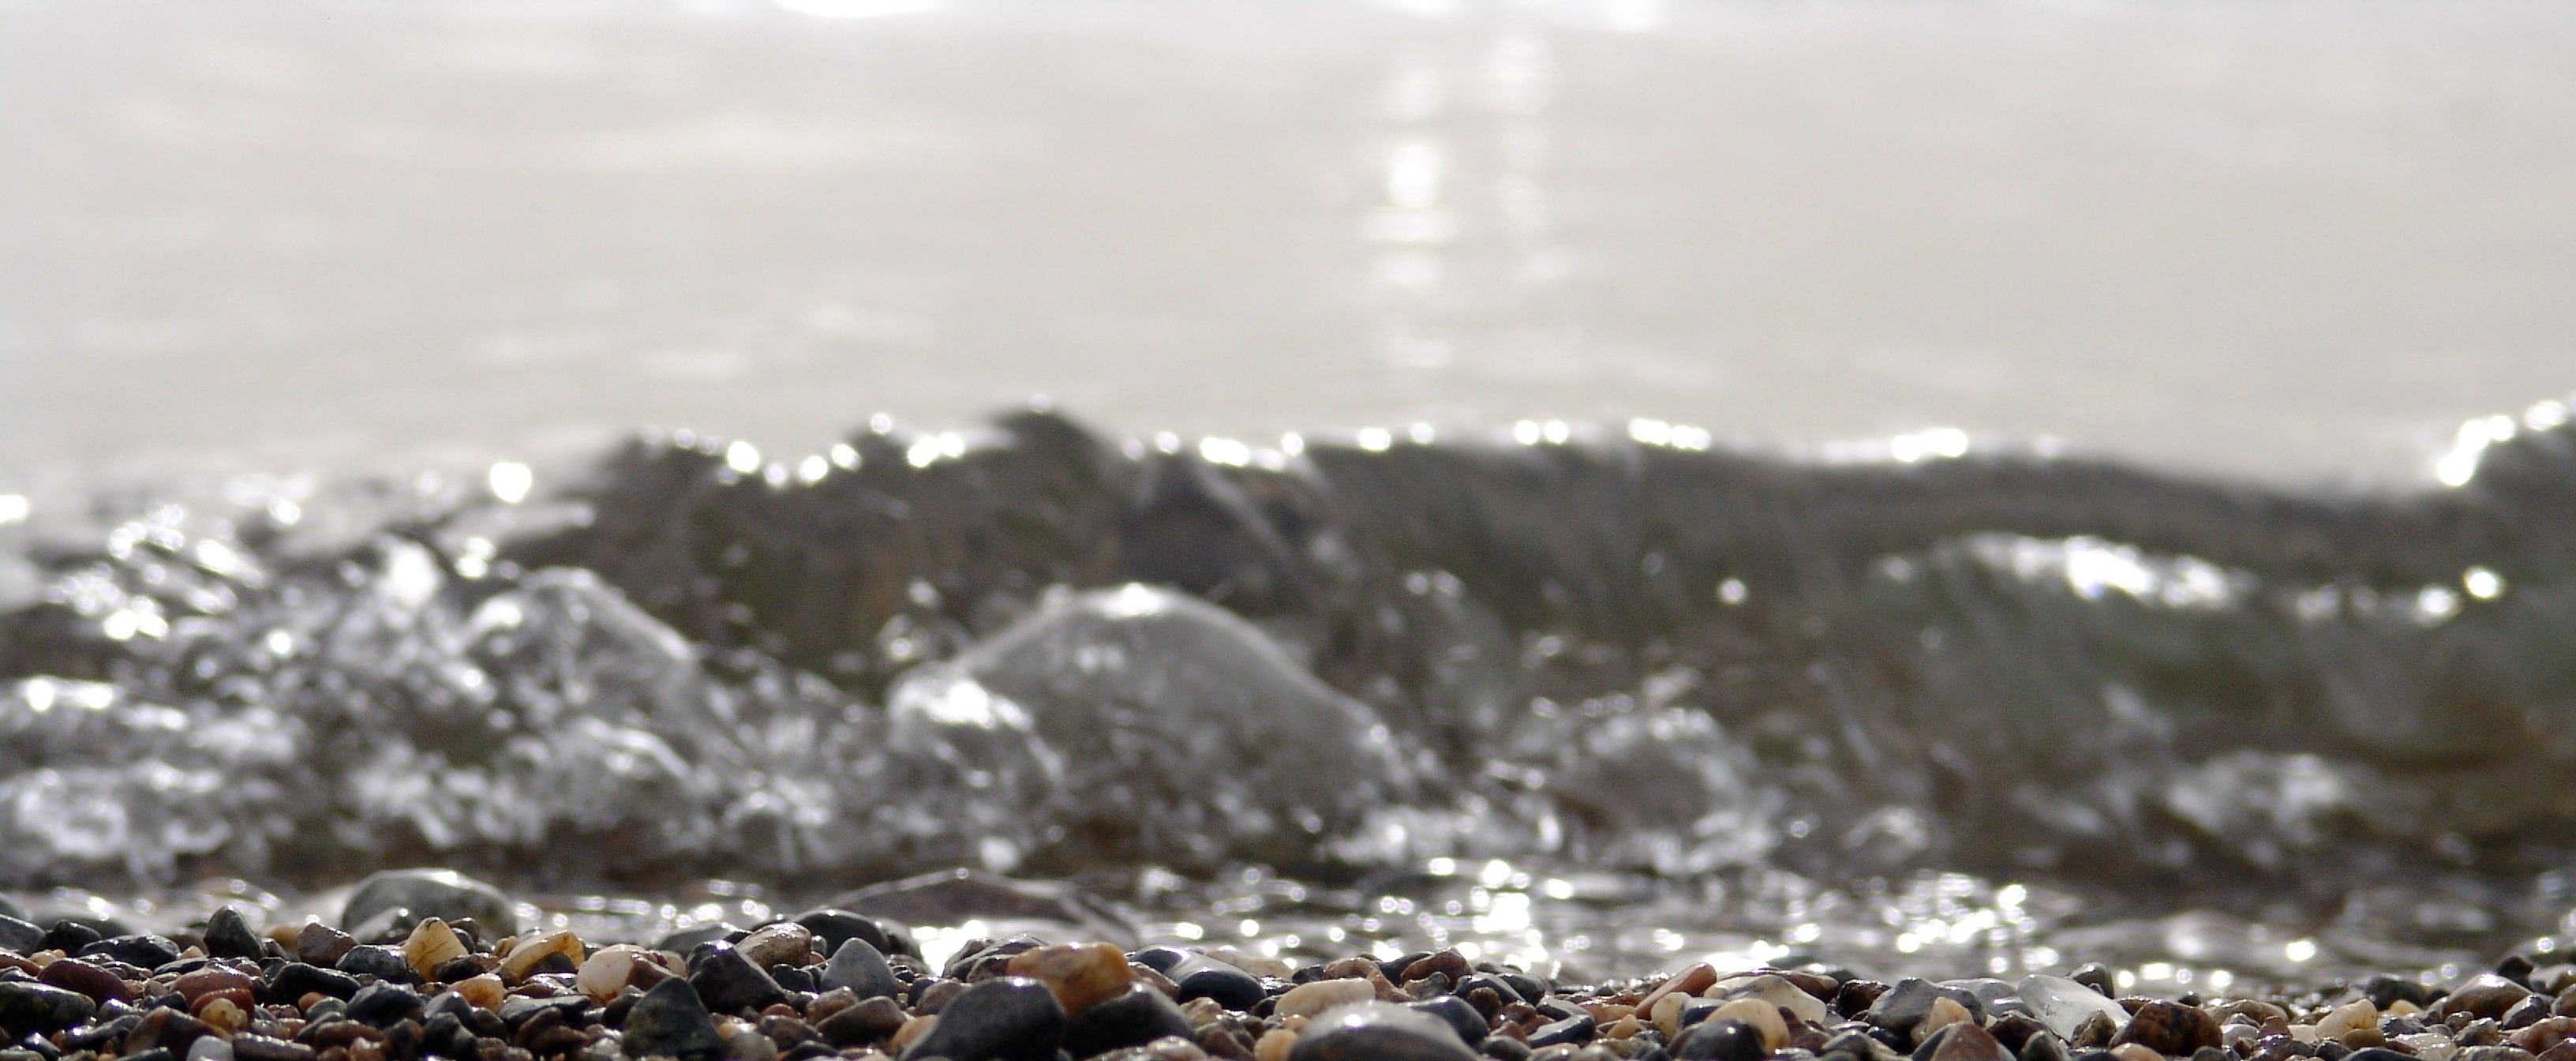
beach, sea, water, snow, winter, wave, frost, stone, ice, weather, stones, freezing, receding, recede